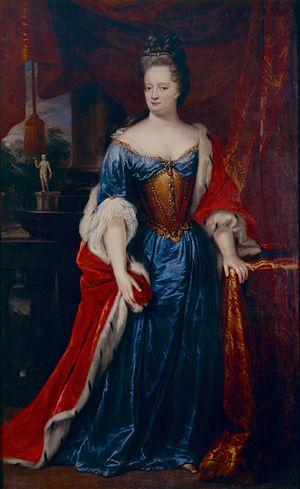
Henri Casimir II de Nassau-Dietz, né le 18 janvier 1657 à La Haye, mort le 25 mars 1696 à Leeuwarden. Il fut prince de Nassau-Dietz, stathouder de Frise, stathouder de Groningue, stathouder de Drenthe de 1664 à 1696.